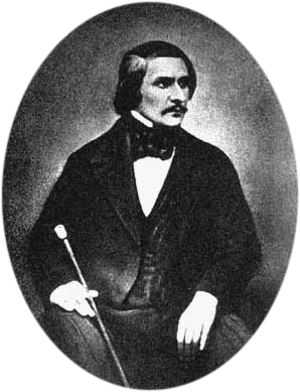
Nikolaj Gogol
Nikolaj Vasiljevitj Gogol var en russisk/ukrainsk forfatter.